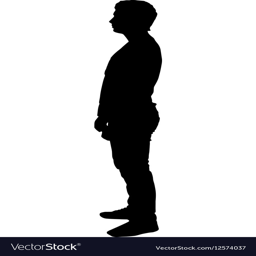
silhouette of a man who stands sideways vector image